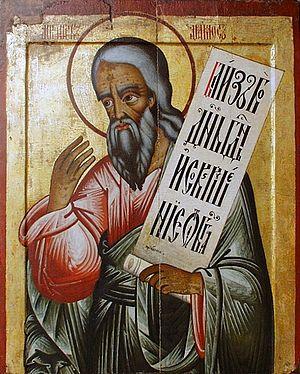
Amos est le troisième des douze petits prophètes de la Bible. Il est l'auteur présumé du Livre d'Amos, constitutif du Tanakh ou Ancien Testament.